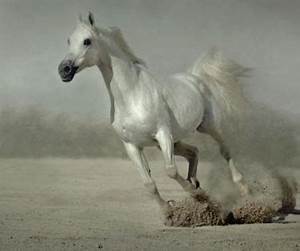
Label: cavallo